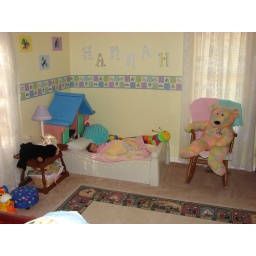
Hannah in her big girl bed